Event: Nepal Earthquake
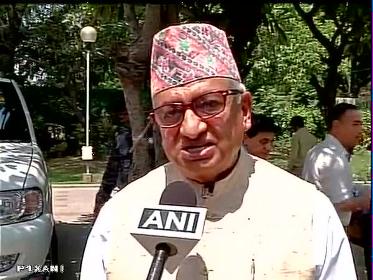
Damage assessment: no_damage